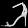
Label: Sandal